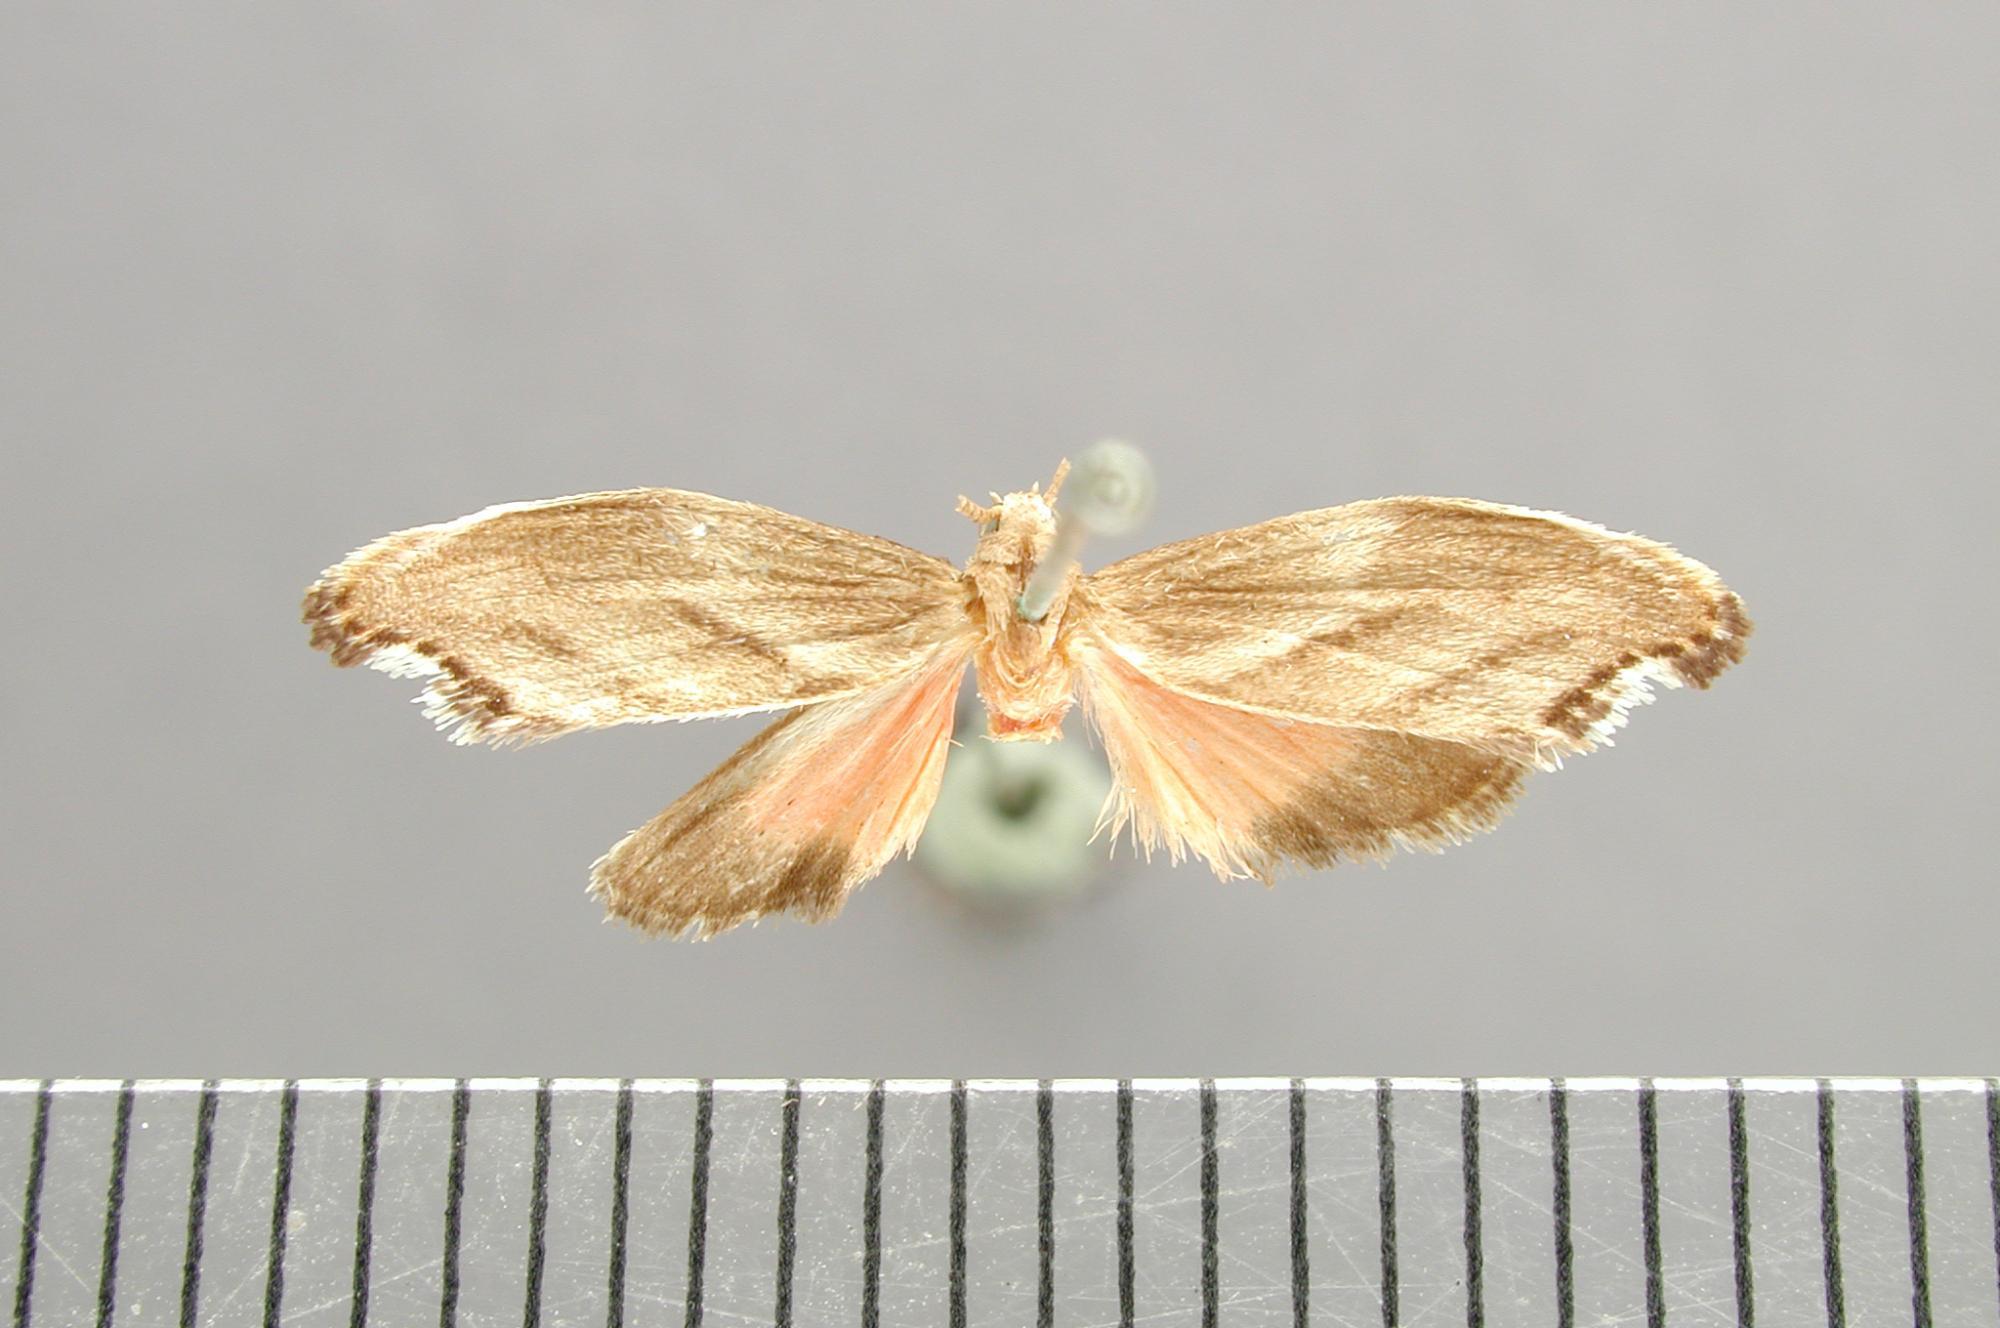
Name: Dolichesia falsimonia
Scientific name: Dolichesia falsimonia Schaus, 1911
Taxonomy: Animalia, Arthropoda, Insecta, Lepidoptera, Arctiidae
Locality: Sixola [Sixaola], Costa Rica